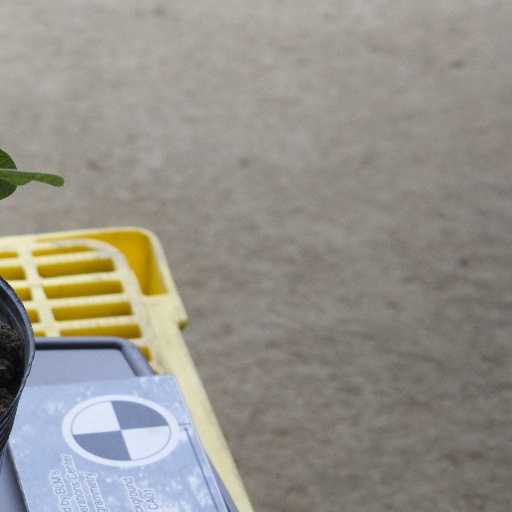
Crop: soybean